Louis XIV

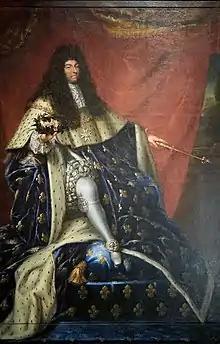
Louis XIV in 1685, the year he revoked the Edict of Nantes

Rapid French advance led to a coup that toppled De Witt and brought William III to power. Leopold viewed French expansion into the Rhineland as an increasing threat, especially after they seized the strategic Duchy of Lorraine in 1670. The prospect of Dutch defeat led Leopold to an alliance with Brandenburg-Prussia on 23 June, followed by another with the Republic on 25th. Although Brandenburg was forced out of the war by the June 1673 Treaty of Vossem, in August an anti-French alliance was formed by the Dutch, Spain, Emperor Leopold and the Duke of Lorraine.